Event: Nepal Earthquake
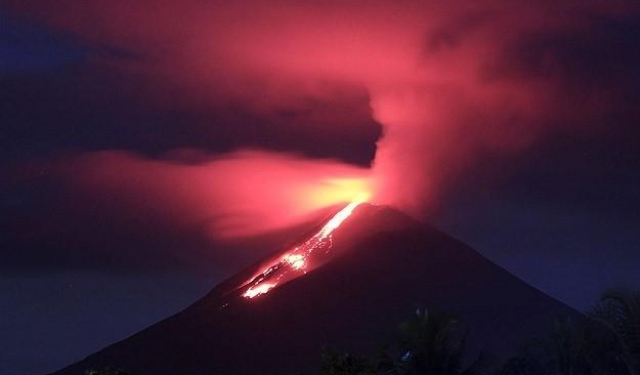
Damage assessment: damage